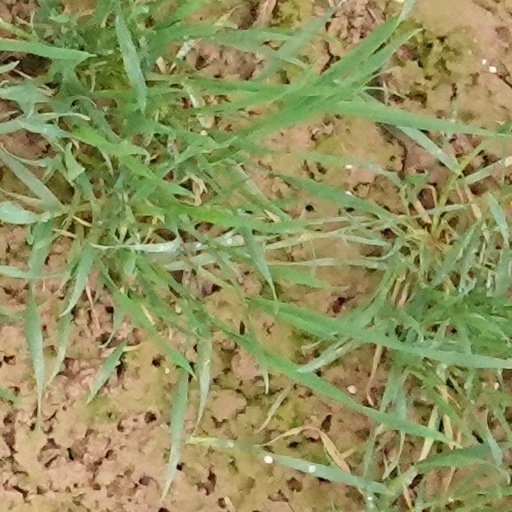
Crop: wheat